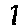
Label: 1